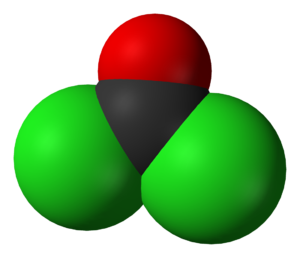
Fosgen
Fosgen er en kemisk forbindelse med sumformlen COCl₂. Det fremtræder som en farveløs gas. Under 1. verdenskrig blev fosgen brugt som kemisk våben, hvor det var skyld i ca. 85 % af de 100.000 dødsfald forårsaget af kemiske våben. I den kemiske industri anvendes fosgen som et vigtigt reagens og en byggeblok i syntesen af lægemidler og andre organiske forbindelser. Ved lav koncentration minder dets lugt om nyslået hø eller græs. Der dannes små mængder fosgen ved nedbrydning og forbrænding af organiske klorforbindelser, f.eks. fra kølesystemer. Navnet "fosgen" er dannet af de græske ord phos og genesis; navnet betyder ikke, at forbindelsen indeholder grundstoffet fosfor.